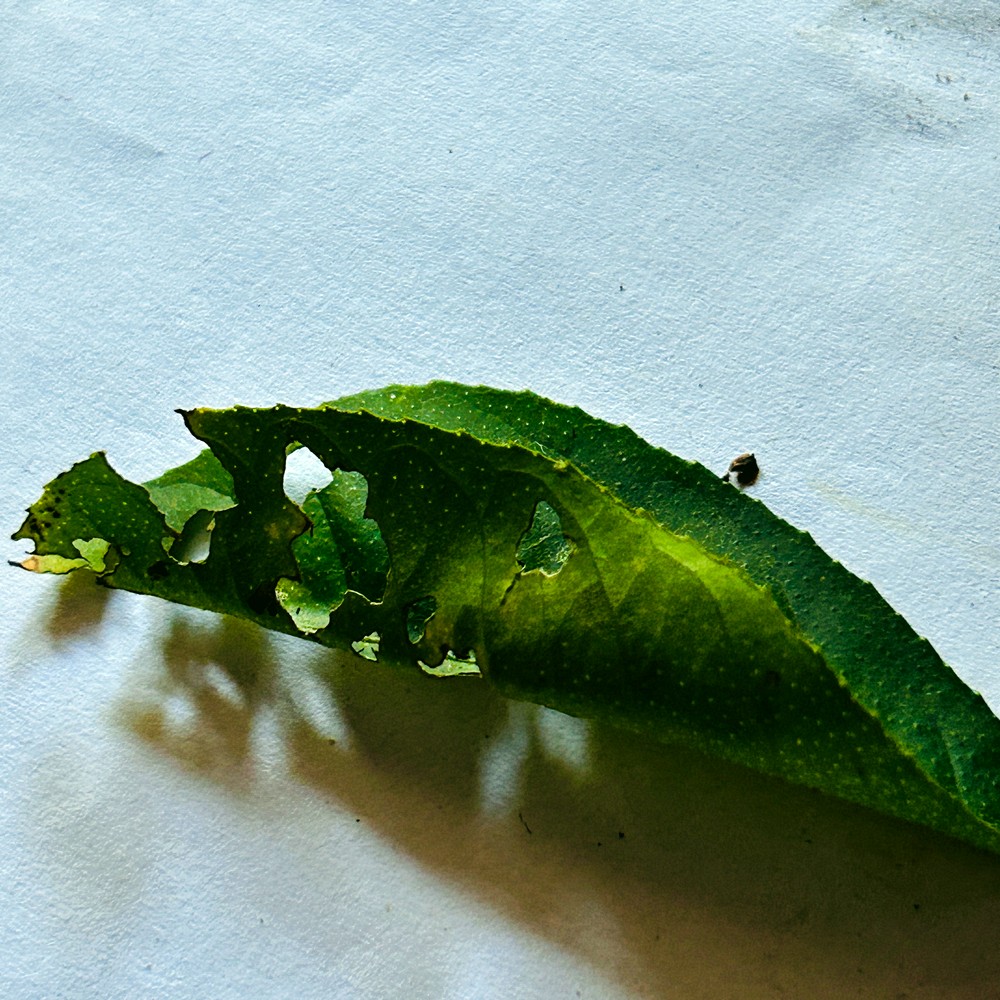
Label: Deficiency Leaf